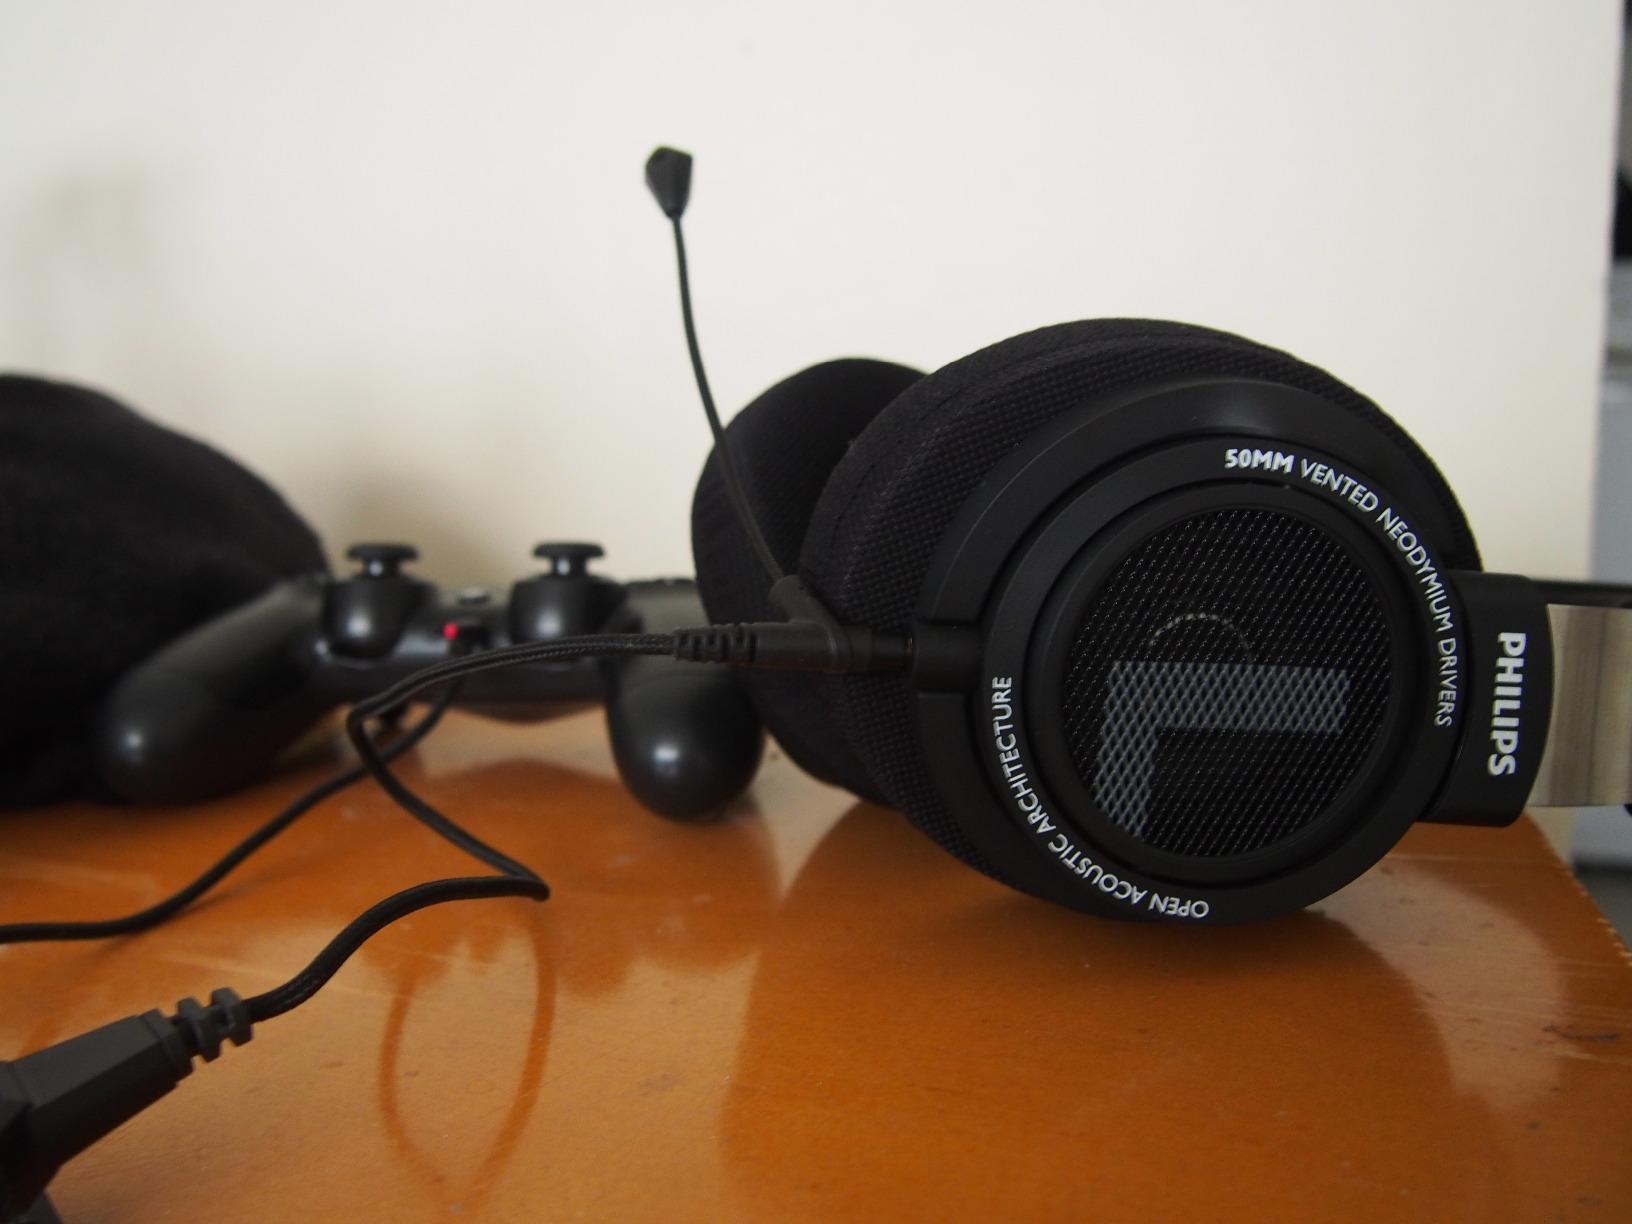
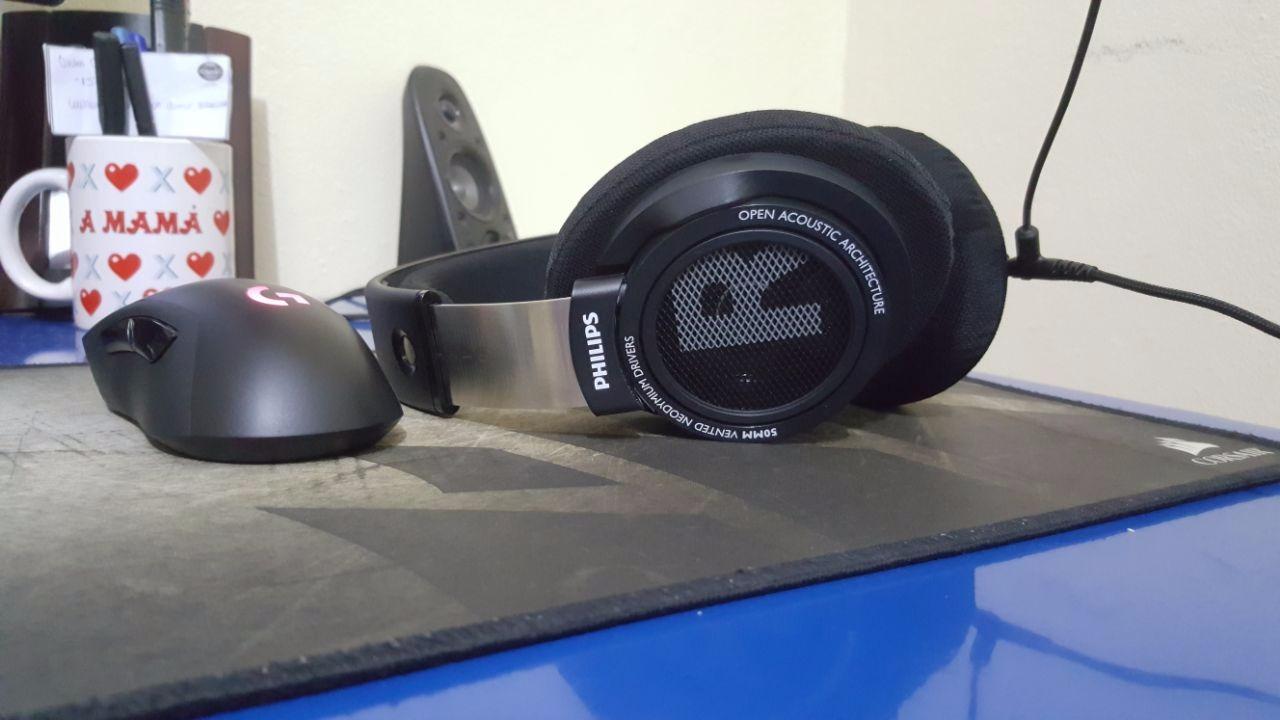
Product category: headphones
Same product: yes